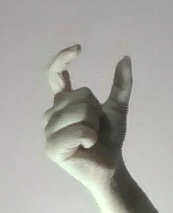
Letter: nun